Strong Europe Tank Challenge

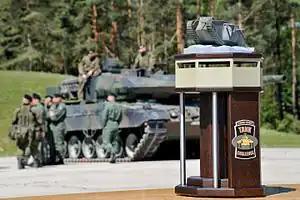
The SETC 2016 trophy, with a German Leopard 2A6 in the background.

The Strong Europe Tank Challenge was an annual, multinational tank platoon competition held from 2016 to 2018 at Grafenwöhr Training Area, Germany, and hosted by the U.S. Army Europe and the German Army. In February 2025 the competition was held again after a 7 year hiatus, although renamed to the U.S. Army Europe and Africa International Tank Challenge.